Goran Lovre

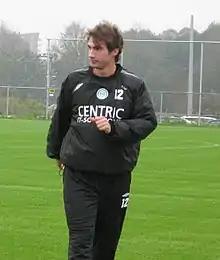
Lovre in 2006

Goran Lovre (Serbian Cyrillic: Горан Ловре; born 23 March 1982) is a Serbian former professional footballer who played as a midfielder.